Baja Bug

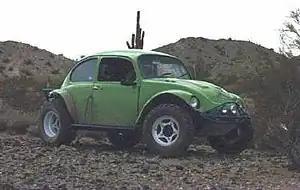
A "Baja Bug"

A Baja Bug is an original Volkswagen Beetle modified as an all-terrain vehicle to operate off-road (open desert, sand dunes and beaches), although other versions of air-cooled Volkswagens are sometimes modified as well. Baja bugs often race in off-road desert races such as the Baja 1000. There are different classes for bugs, namely class 11, class 5 1600, and class 5 unlimited. According to desert racing association "Score International", class 11 is a stock VW beetle with modifications limited to ground clearance and strength. Class 5 1600 rules state that a 1600 cc VW engine must be used and the car must have the exterior appearance of a "Baja bug" with body modification limited to whatever cutting is needed to install a consumer baja kit. Class 5 unlimited is any four-cylinder VW-style engine, and it must have Baja-style fenders and side panels, and VW-style suspension.. Another version of Baja Bug is "Old Fusca", used for dirt racing in Paraná, Brazil. They are equipped with the AP engine from the early Volkswagen Golf generations, and can be fed by carburetor or electronic injection.